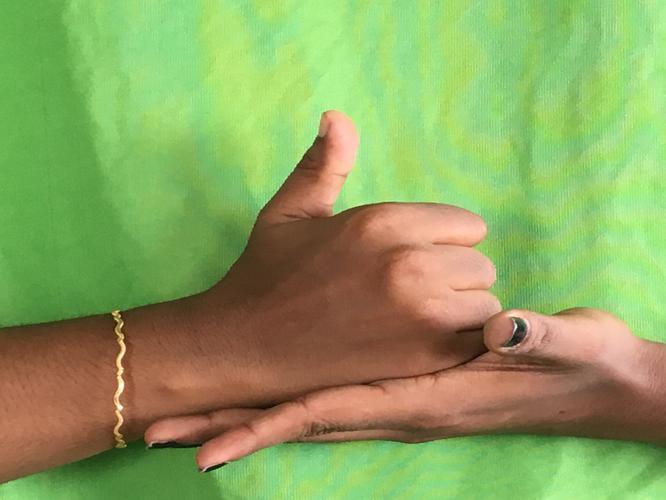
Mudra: Shivalinga
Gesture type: double_hand